Biocon

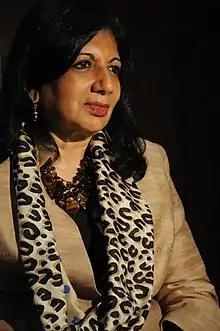
Kiran Mazumdar-Shaw is an Indian entrepreneur. She founded Biocon in 1978.

Biocon's CMD Kiran Mazumdar-Shaw joined Biocon in 1978. Her efforts in biotechnology have drawn global recognition both for the industry in India and for Biocon. She was called India's "biotech queen" by "The Economist" and India's "mother of invention" by "The New York Times". She was named among "Time" magazine's 2010 100 most influential people in the world, not only due to her contribution to the biotech industry, but also because she gives back to the community. Shaw has been featured on the "Forbes" list of "The World's 100 Most Powerful Women" and in the "Financial Times" "Top 50 Women in Business" list.